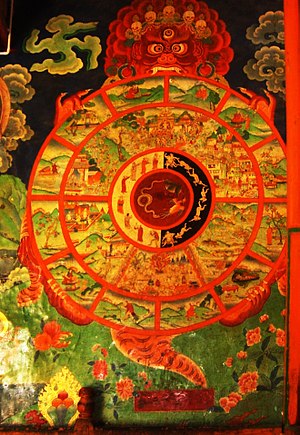
Livshjulet
Livshjulet.
Livshjulet el. er en illustration i buddhismen, som forsøger at vise Samsaras endeløse kredsløb. Den viser yderligere, at det er muligt for mennesket at bryde ud af Samsara.